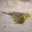
Label: bird